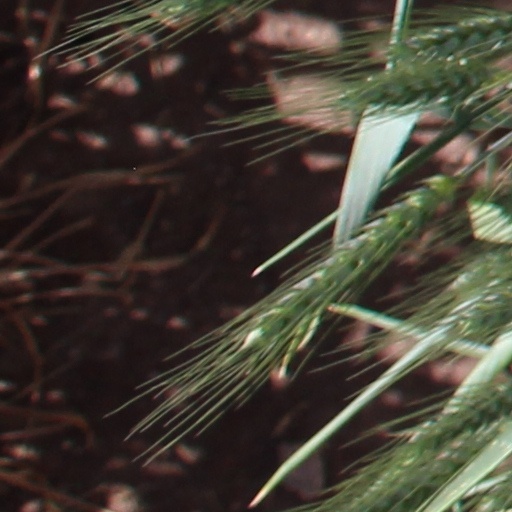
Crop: wheat